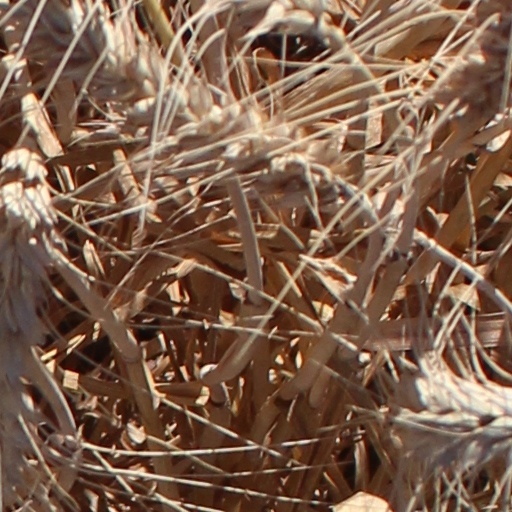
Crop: wheat